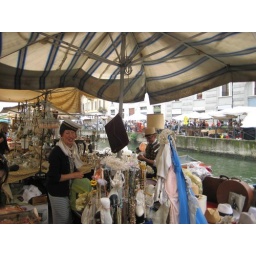
Sailor hat and top hat at the vintage market in Navigli, Milan